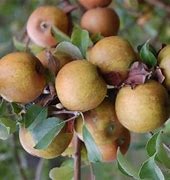
Label: apple